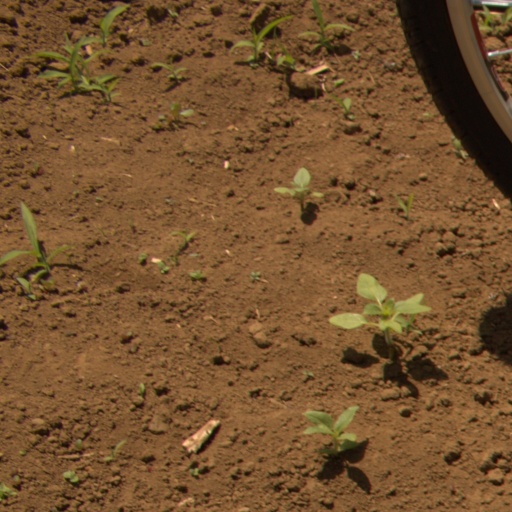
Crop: Jerusalem artichoke